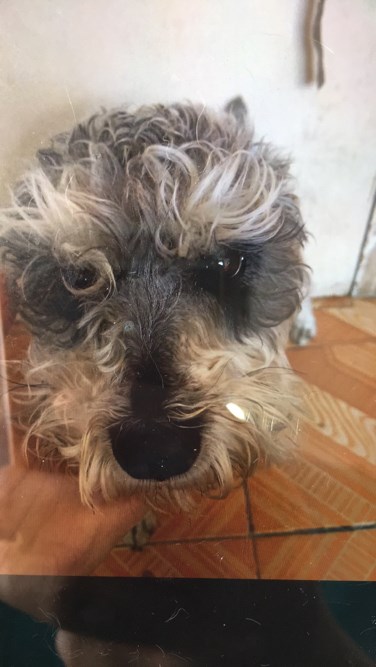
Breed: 2342-n000102-miniature_schnauzer